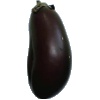
Label: Eggplant 1